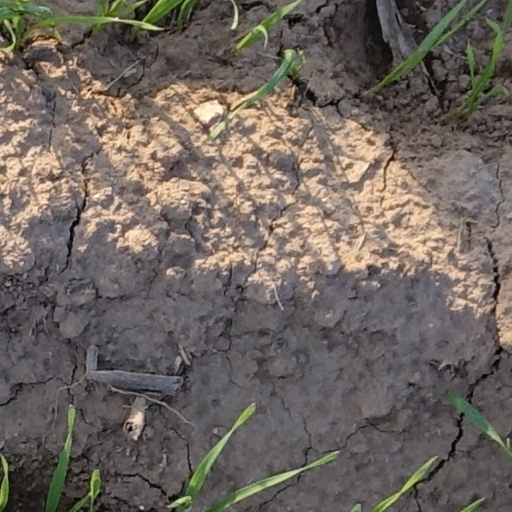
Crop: wheat